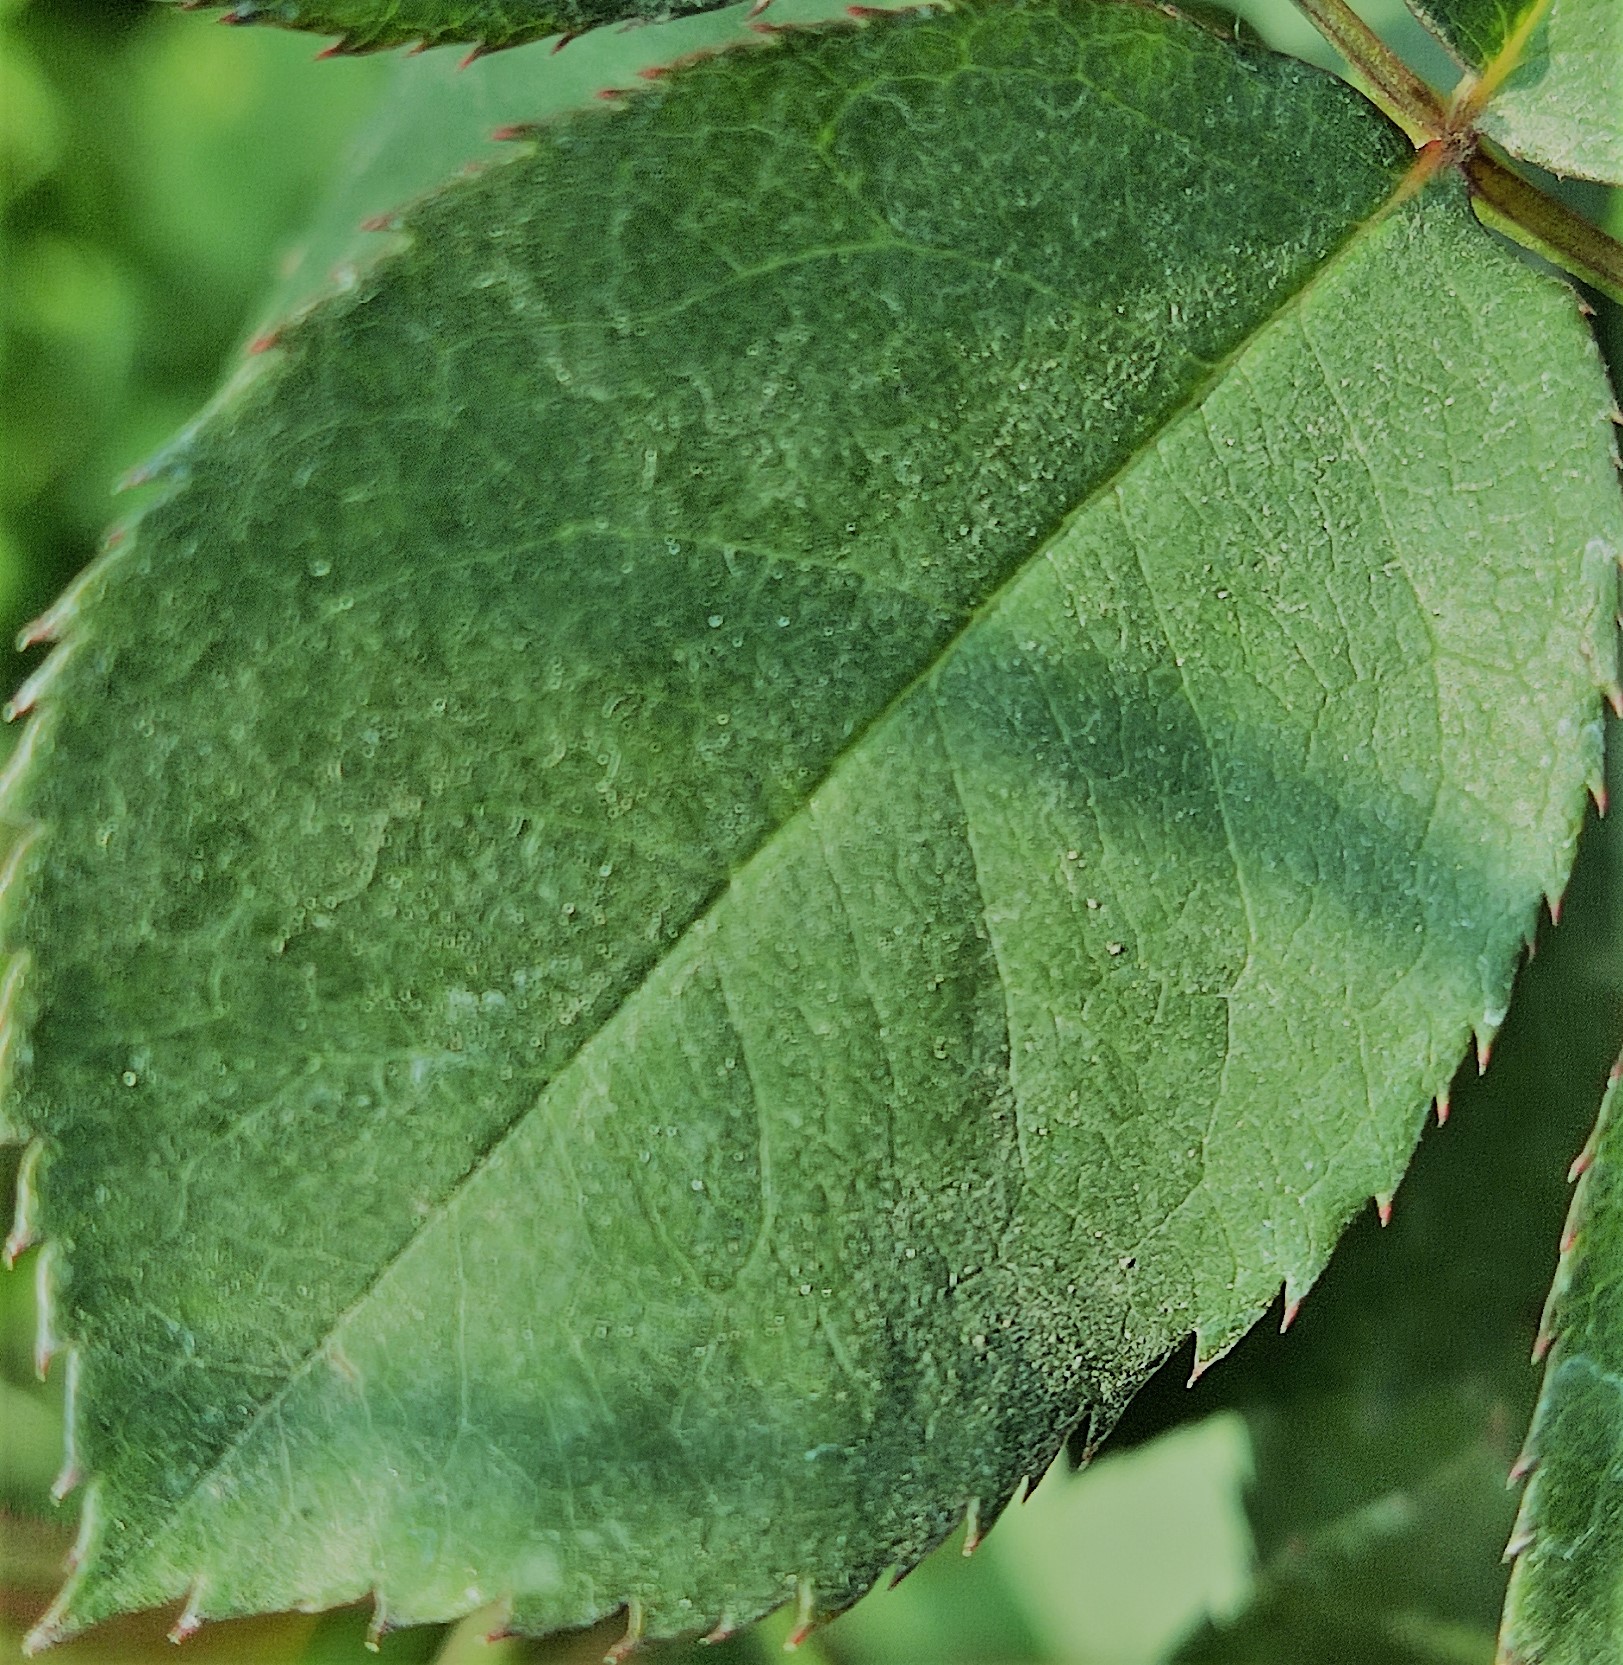
Label: Fresh Leaf